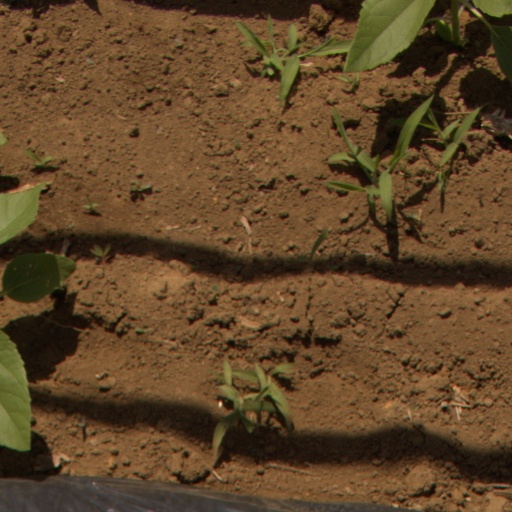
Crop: Jerusalem artichoke